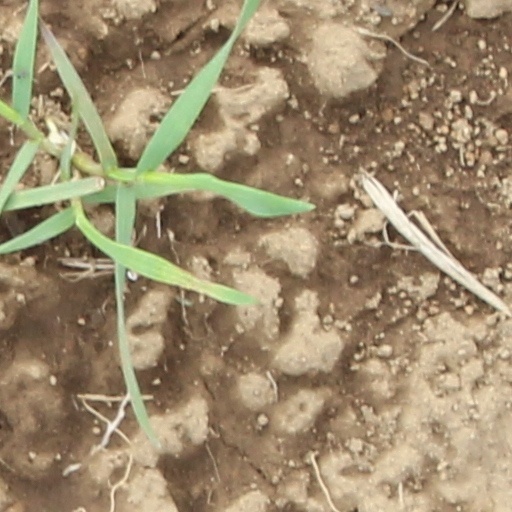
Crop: wheat